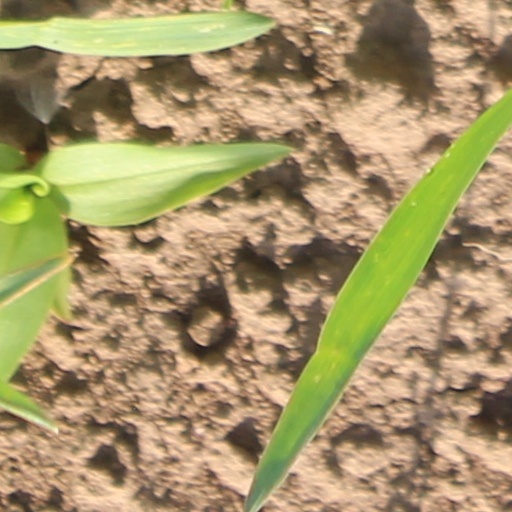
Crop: wheat